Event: Nepal Earthquake
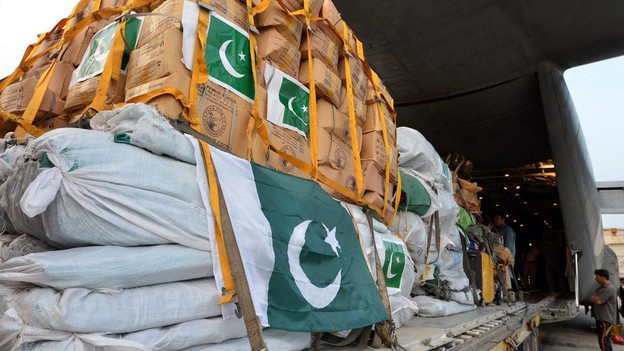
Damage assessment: no_damage